Anatol Heintz

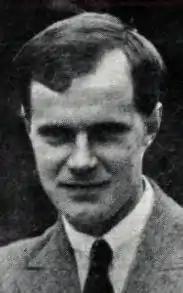
Russo-Norwegian paleontologist Anatol Heintz (1898–1975)

Anatol Heintz (9 February 1898 – 23 February 1975) was a Russo-Norwegian palaeontologist.